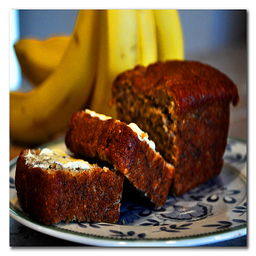
LOAF OF BREAD ON A PLATE WITH BANANAS
A brown pound cake sitting on a blue and white plate.
Warm, delicious banana bread sliced and buttered on a plate, with bananas in the background.
A partially sliced loaf of banana bread sits on a plate with a bunch of bananas in the background.
a close up of a meat loaf type of food on a plate